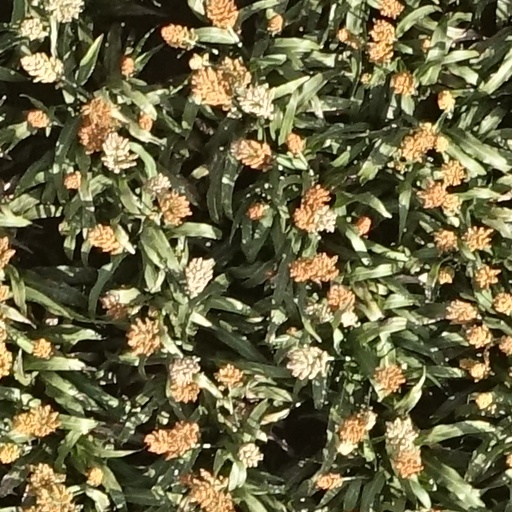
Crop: sorghum